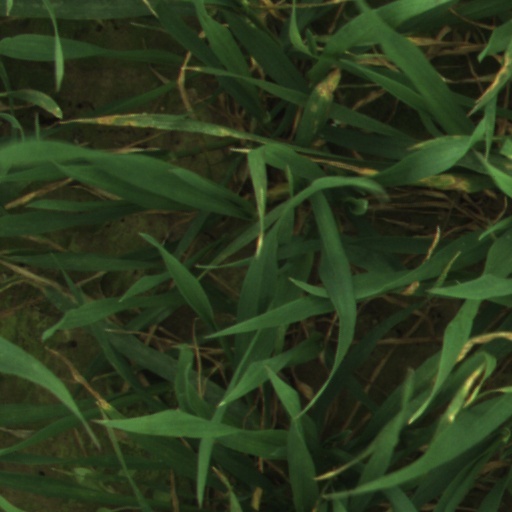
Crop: wheat